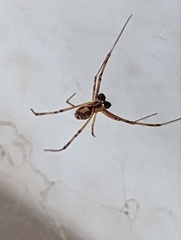
Species: Lactrodectus_hesperus